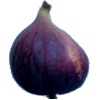
Label: fig